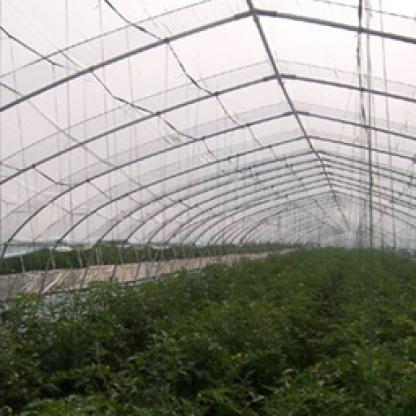
Scene: Indoor